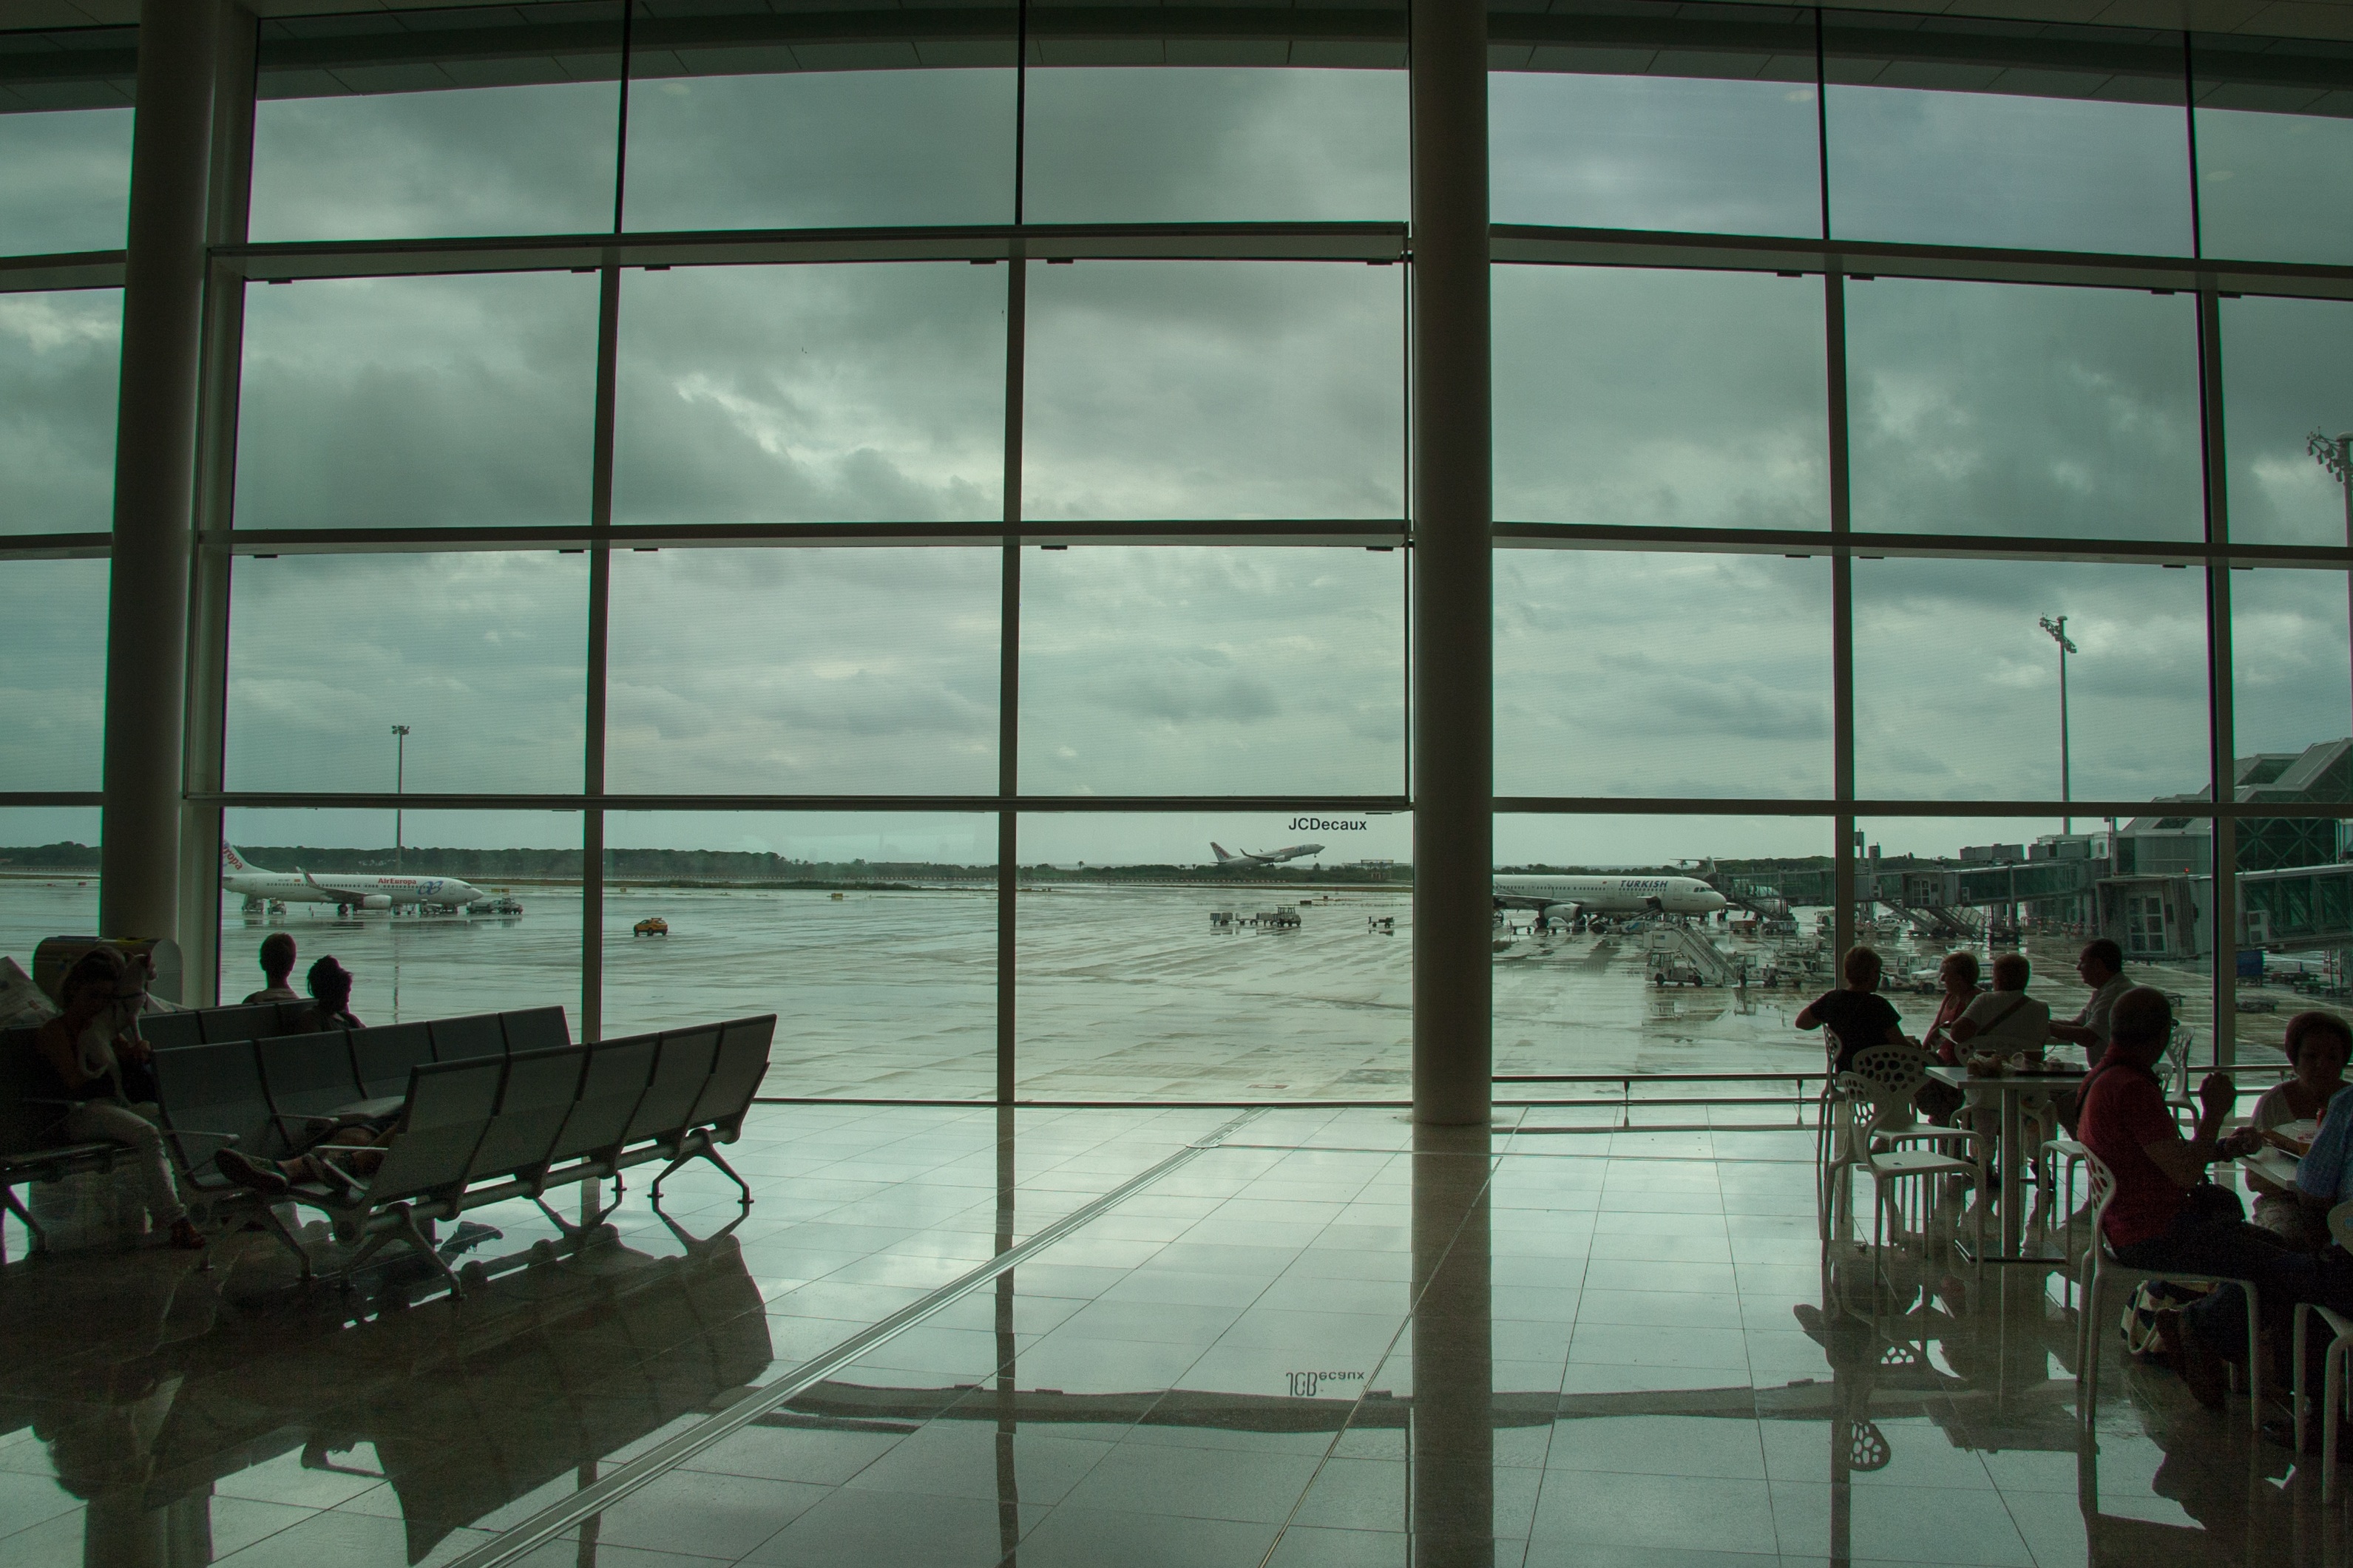
architecture, window, glass, building, airport, aircraft, reflection, facade, interior design, symmetry, tourist attraction, shape, window covering, airport barcelona, departure aircraft